H. H. Bennett Studio

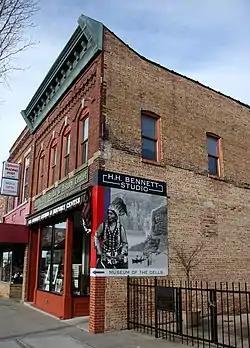
The H. H. Bennett Studio & History Center in 2013

The H. H. Bennett Studio is a historic photographic studio and photography museum located in Wisconsin Dells, Wisconsin, United States. The studio building was built in 1875 by noted landscape photographer H. H. Bennett. It was operated by his family until 1998, when the studio was donated to the Wisconsin Historical Society. Today the studio, which is listed on the National Register of Historic Places, serves as a historical museum.